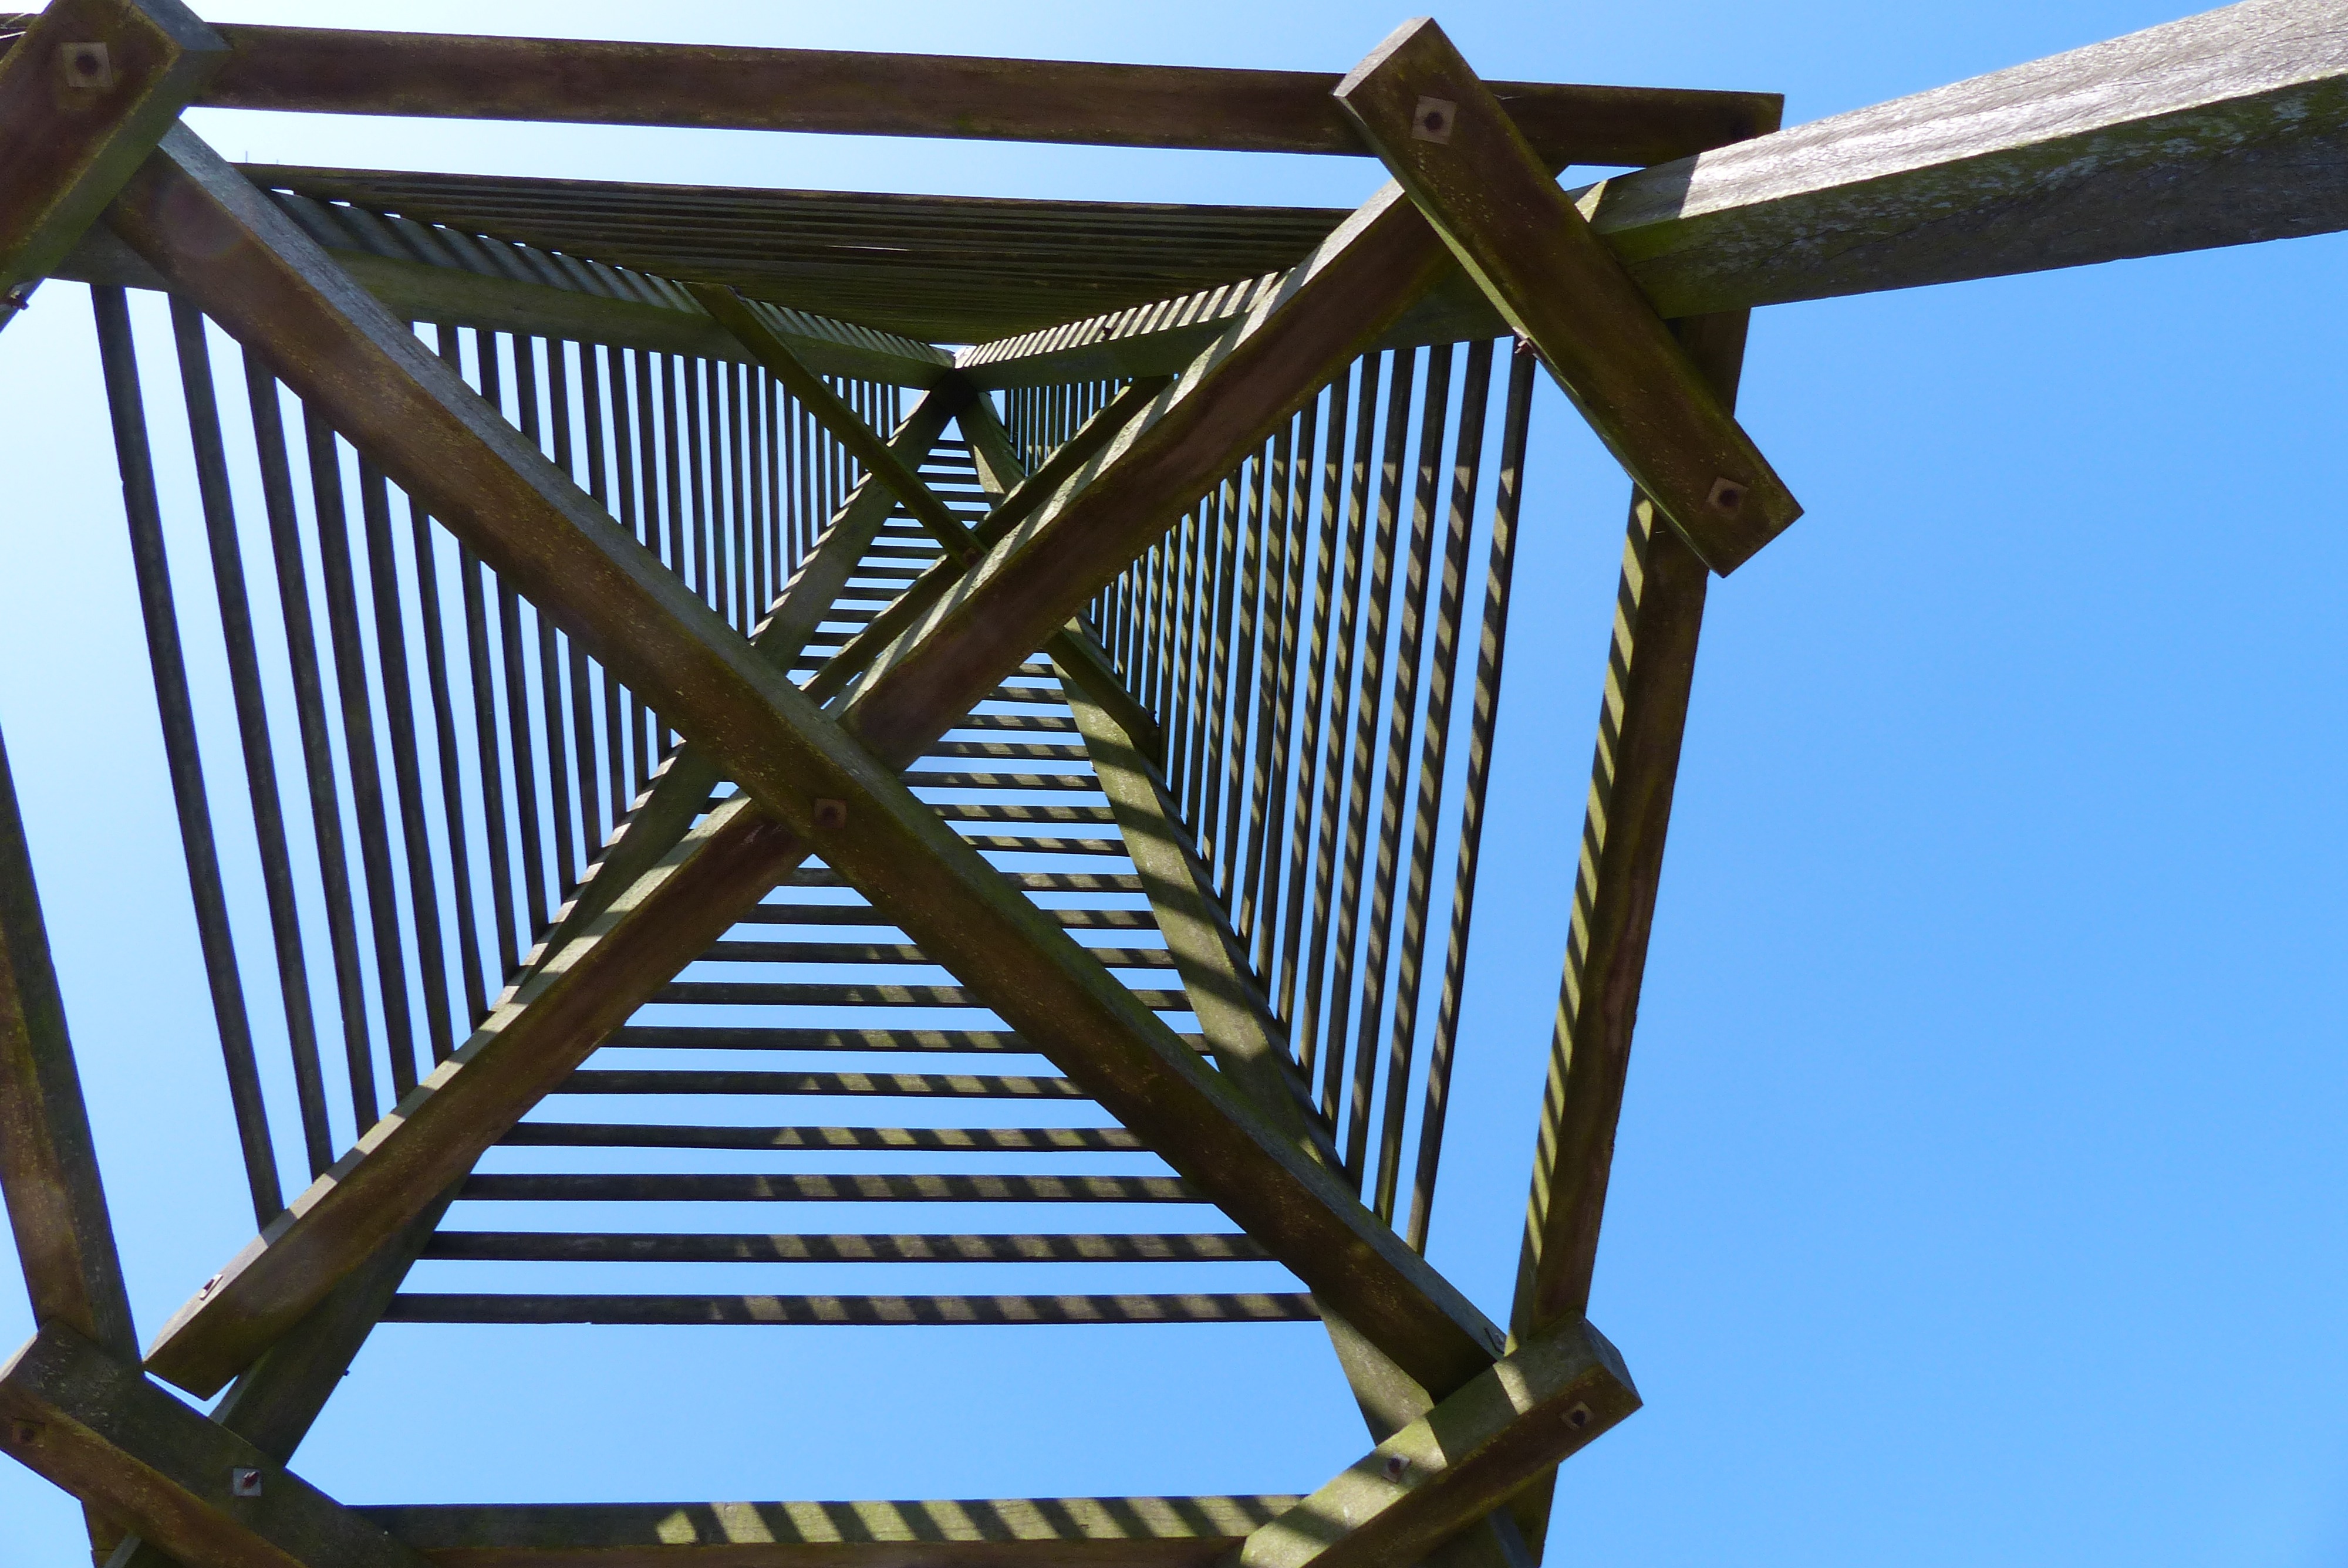
water, bridge, line, blue, art, symmetry, schiermonnikoog, outdoor structure, kobbe dunes